Bršadin

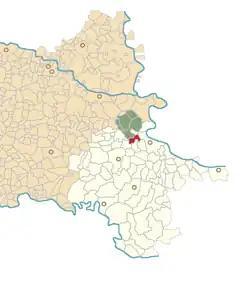
Elementary School

Bršadin is a village in the Trpinja Municipality in Croatian easternmost Vukovar-Syrmia County. Bršadin is located north of the Vuka river and west of the town of Vukovar on the main road to Vinkovci.